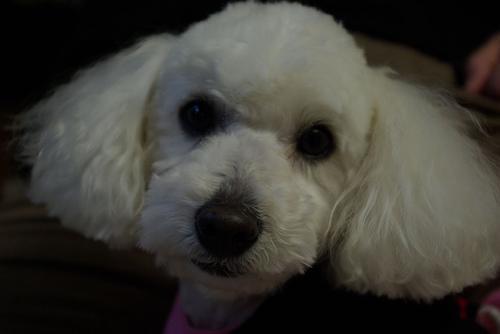
toy_poodle